National Route 7 (Argentina)

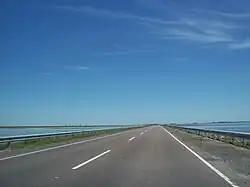
National Route 7 over La Picasa Lake.

Work started to repair the damaged section of road on 1 February 2006. It used stones brought from a quarry in San Luis Province. The stones were coated with mesh. By July 2006, they had joined up to the basalt stones on both sides of the lake. This allowed trucks to use the track, allowing them to continue with the work of raising the road. The road was to be raised 2 metres above the lake's maximum water level. In normal conditions it would be 6 metres above the lake's surface. The work includes a 60 m bridge in the centre of the lake. It is built in three 20 m sections, each with a lane for both directions of traffic.